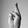
ASL letter: R